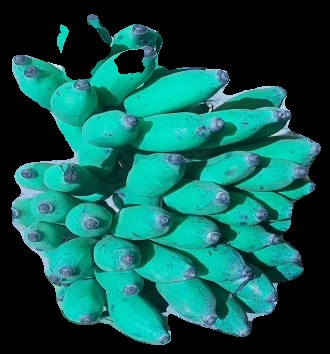
Variety: elakki-bale
Grade: grade3